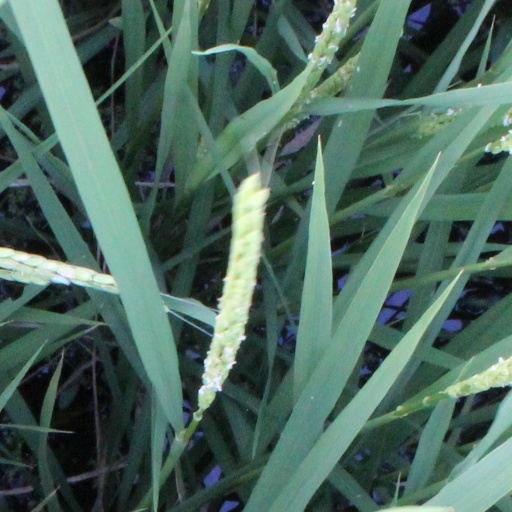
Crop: rice